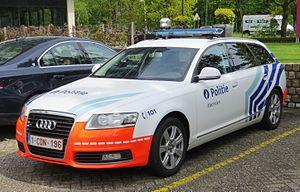
La police locale en Belgique, est un des deux niveaux de la police intégrée, structurée à deux niveaux. Le second, est la police fédérale.